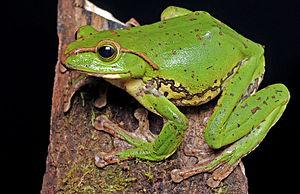
Rhacophorus burmanus est une espèce d'amphibiens de la famille des Rhacophoridae.